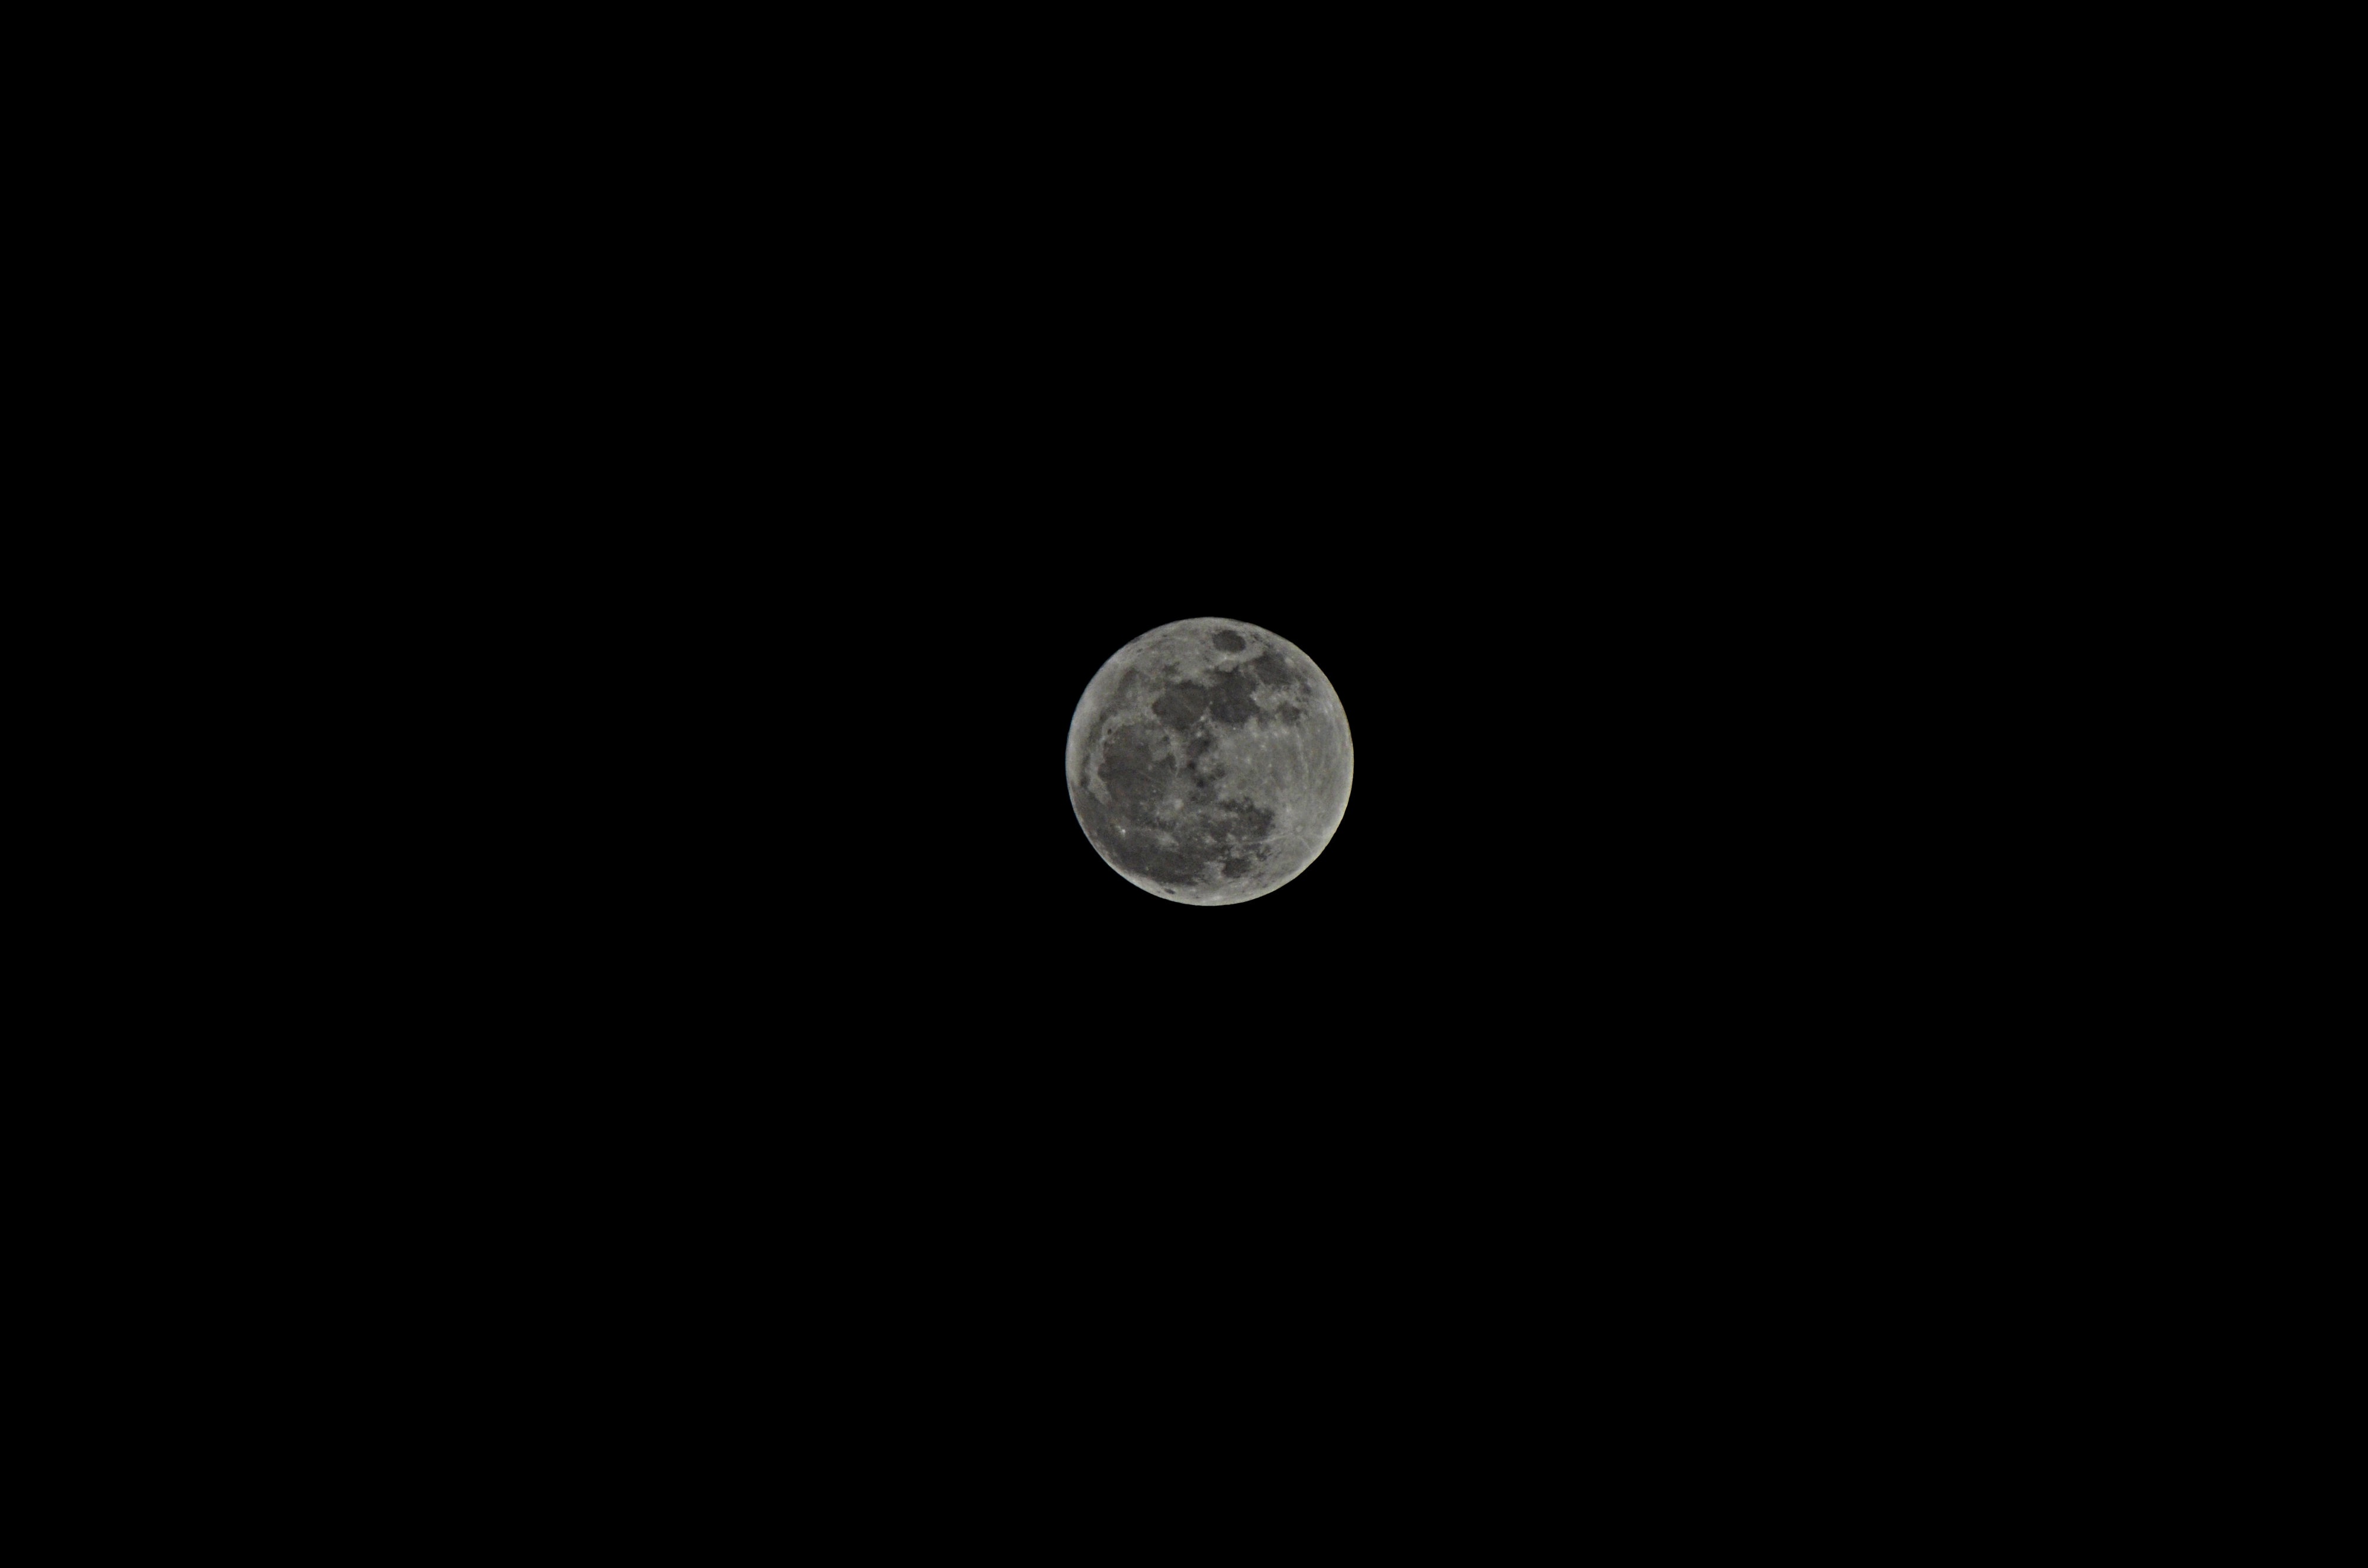
black and white, atmosphere, moon, full moon, circle, astronomical object, celestial event